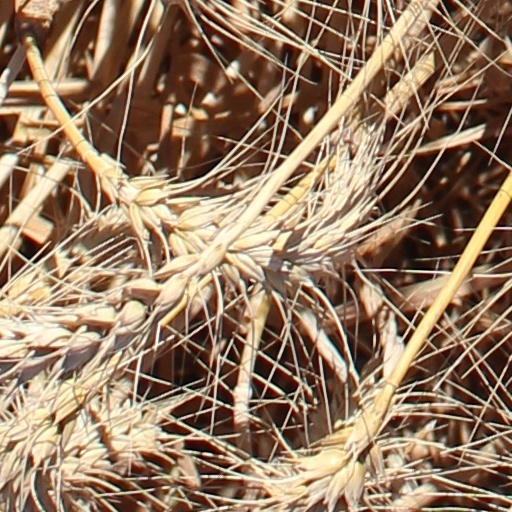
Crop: wheat